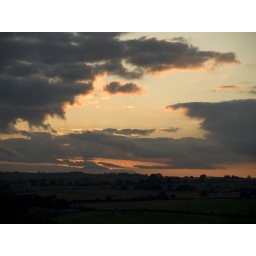
The sacred lamp of day Now dipt in western clouds his parting day" by William Falconer (from 'The Shipwreck')